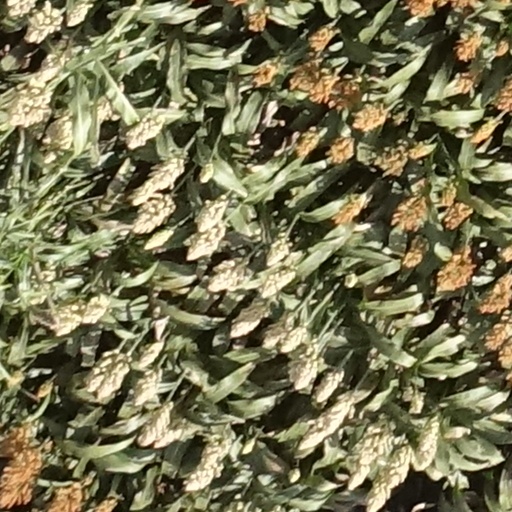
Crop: sorghum